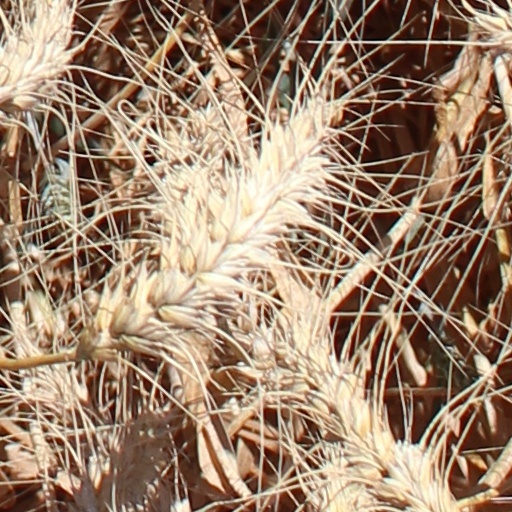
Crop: wheat